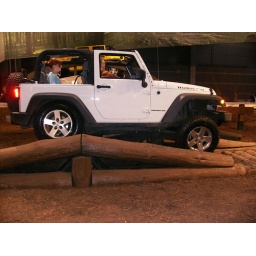
We are standing in line to ride in a 4 door JEEP. Chicago Auto Show - February 2008